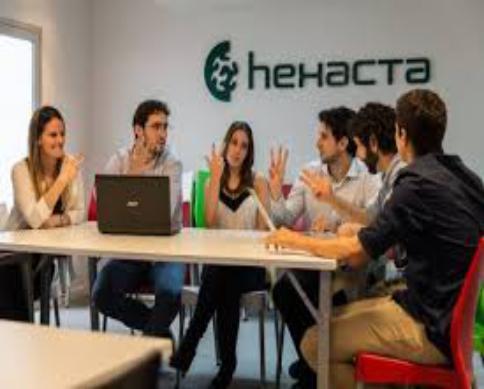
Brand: Hexacta
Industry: Others